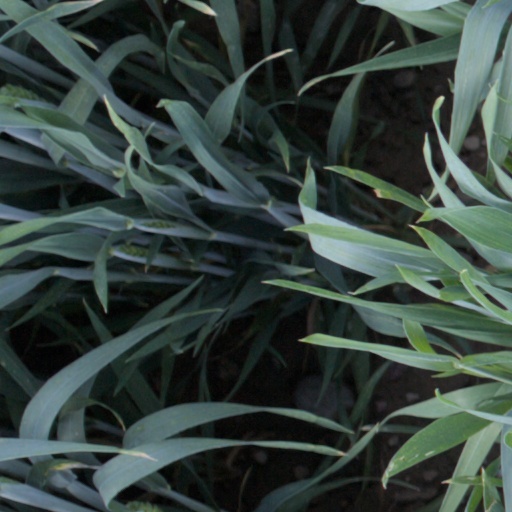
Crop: wheat